Probolinggo

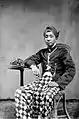
Natives government officer Probolinggo (1913)

In Negarakertagama, the city was called Banger which means "bad odor" in Javanese. In 1770, Regent Djojonegoro changed the city's name to Probolinggo. The name derives from "praba" (light) and "lingga" ([symbol of] masculinity or the Hindu deity lord Shiva). Another version of the etymology is that the name derives from "prabu" (lord or king) and "linggih" (stop by).